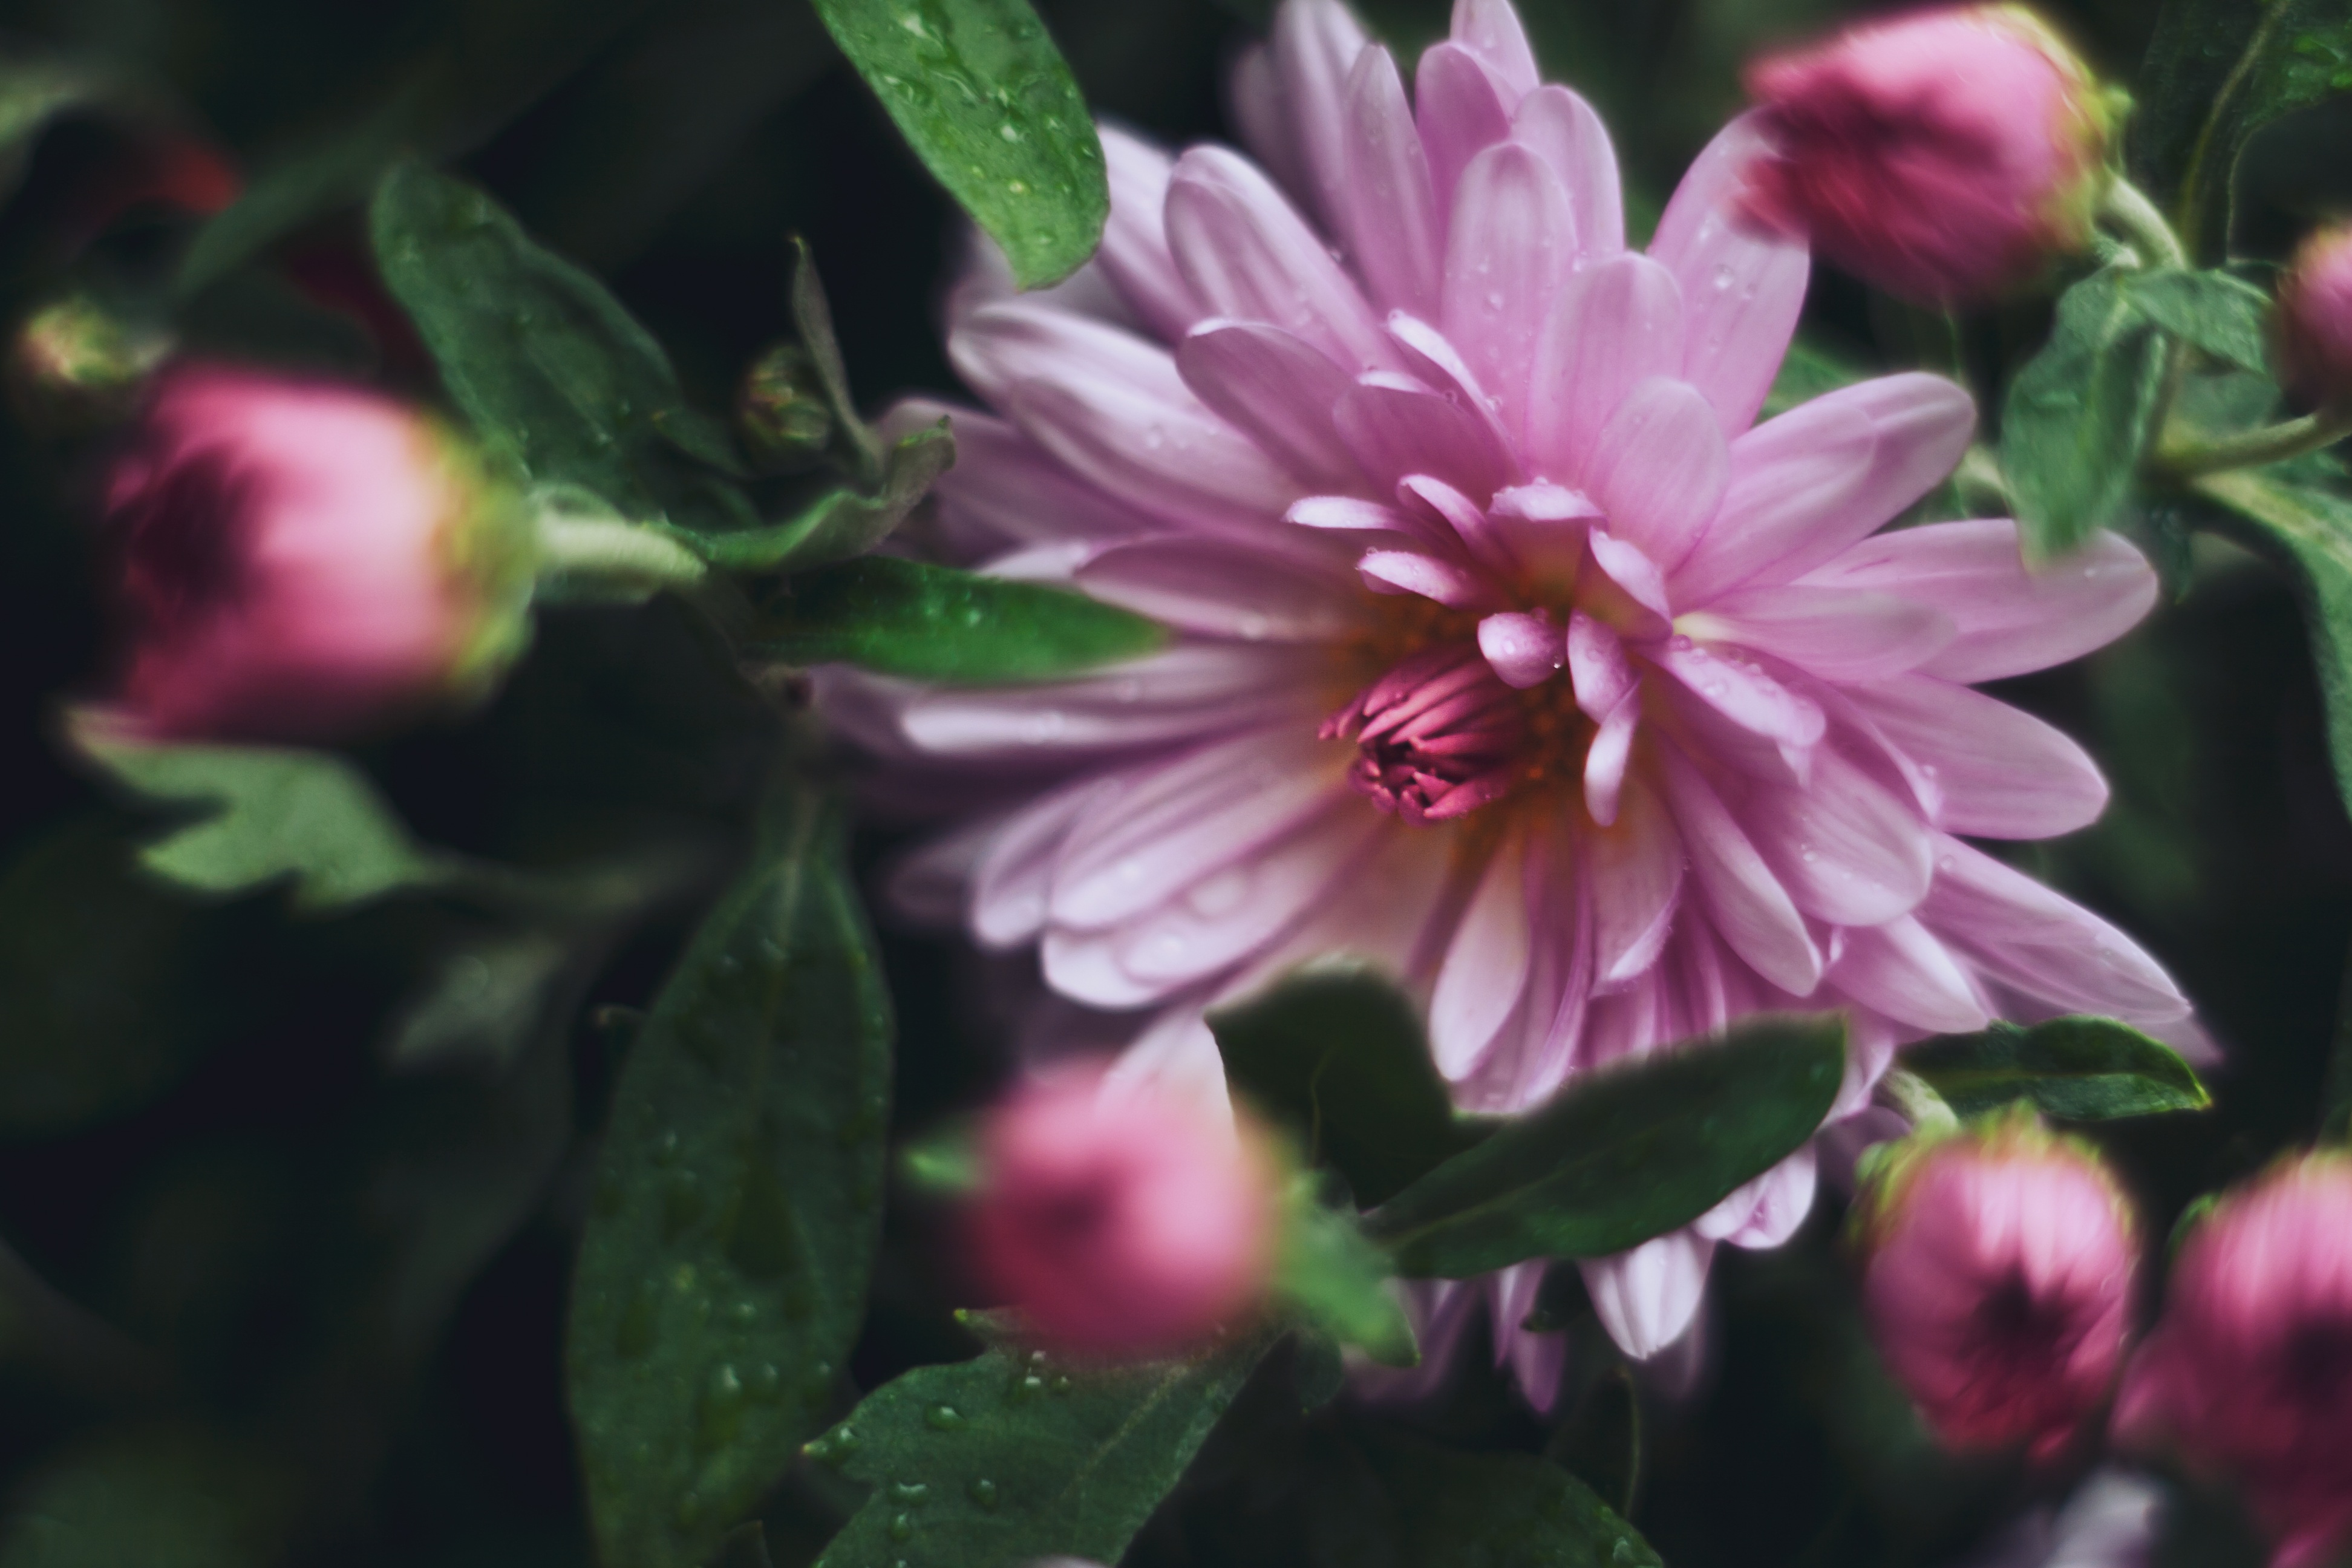
blossom, plant, house, flower, petal, botany, pink, flora, wildflower, flowers, dahlia, chrysanthemum, macro photography, flowering plant, daisy family, annual plant, land plant